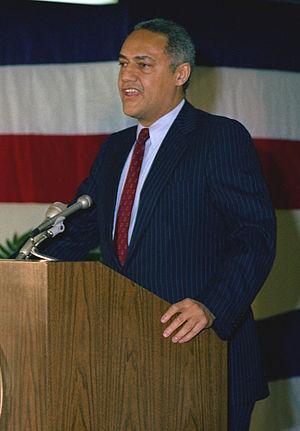
Le secrétaire à l'Armée des États-Unis est un haut responsable civil au sein du département de la Défense des États-Unis. Il est légalement responsable de tout ce qui concerne l'armée de terre des États-Unis : effectifs, personnel, réserve, installations, environnement, acquisition de systèmes et équipements d’armes, communication et gestion financière.